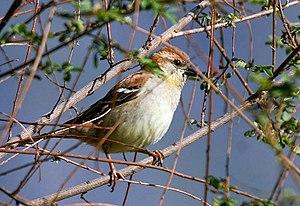
Le Moineau rutilant est une espèce d'oiseaux de la famille des Passeridae. C'est un petit oiseau trapu, au gros bec, granivore. Il mesure 14 à 15 centimètres de long. Son plumage est principalement roux au-dessus et gris en dessous. Il présente un dimorphisme sexuel, comparable à celui du Moineau domestique. Ses vocalisations ont une tonalité douce et musicale qui, lorsqu'elles s’enchaînent, forment un chant.